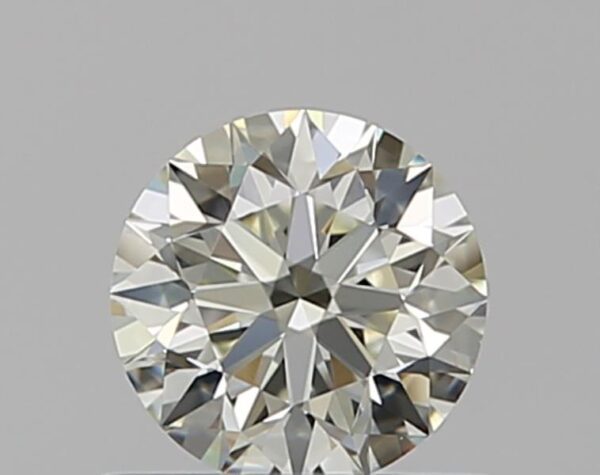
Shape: round
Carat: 0.5
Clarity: VS1
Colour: L
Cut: EX
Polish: EX
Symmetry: EX
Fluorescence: M
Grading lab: GIA
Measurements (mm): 5.03 x 5.06 x 3.18